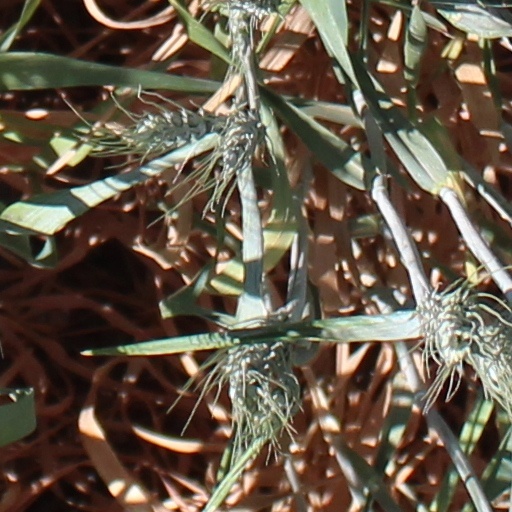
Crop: wheat